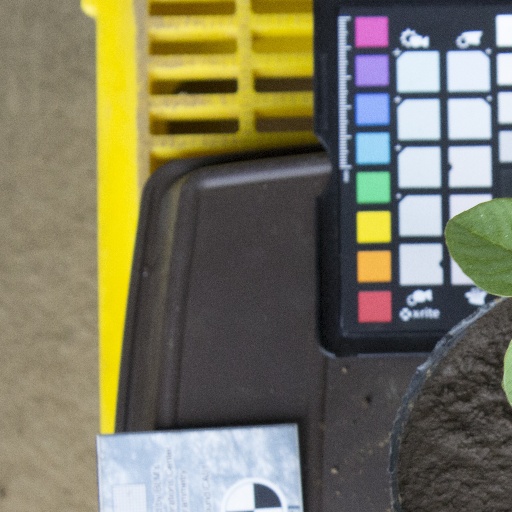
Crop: soybean